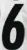
Number: 6